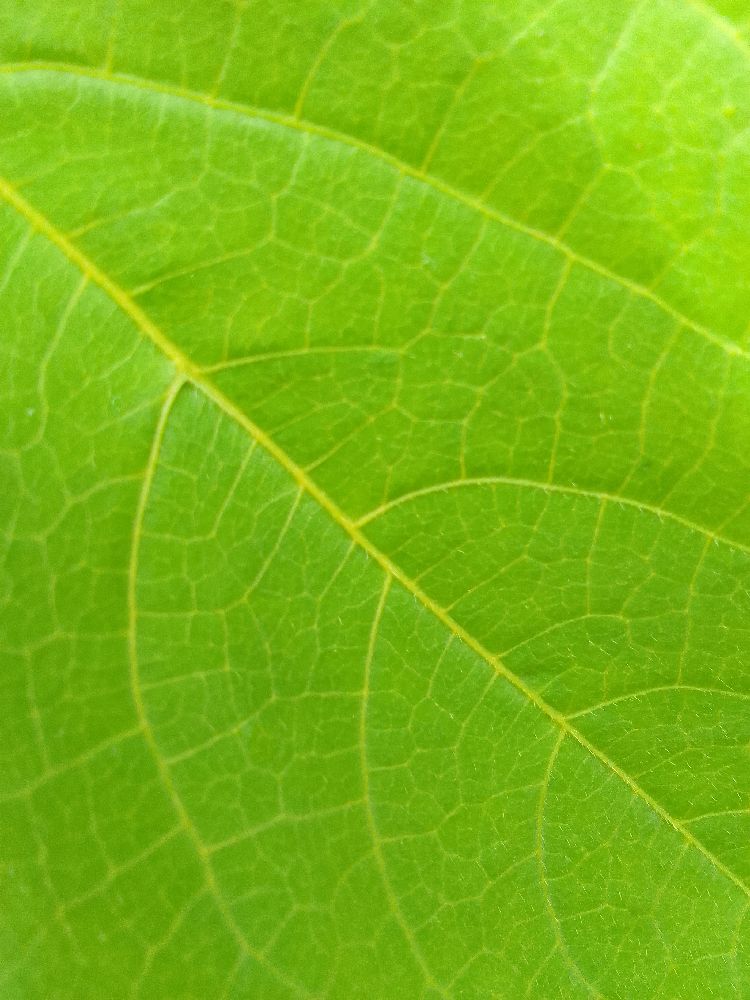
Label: healthy